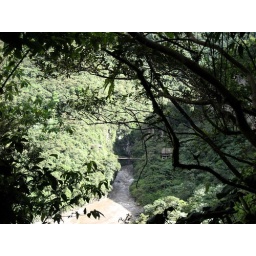
The swing bridge over the river